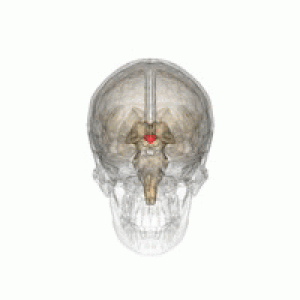
Hypothalamus
Hypothalamus vist i rødt
Hypothalamus er en samling af kerner som ligger i den forreste del af mellemhjernen. Hypothalamus har mange funktioner: Styring af temperatur, hormoner, stofskifte, tørst, sult, seksuel adfærd, frygt, vrede og forskellige aktivitetsrytmer. Hypothalamus finder vi i den nederste del af mellemhjernen, over hypofysen. Hypothalamus har en masse nerveforbindelser og regulerer talrige funktioner i kroppen. Hypothalamus er ligesom hypofysen en overordnet kirtel. Hypothalamus er den hormonelle forbindelse til de basale områder i hjernen, der er ansvarlig for bl.a. vores følelser. Hypothalamus er meget vigtig for menneskets valg og beslutninger, da dens opgave bl.a. består i, at reagere hormonalt på vores oplevelser.